Jean-François Parot

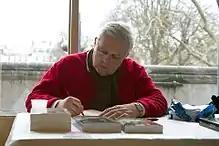
Jean-François Parot

Jean-François Parot (27 June 1946 Paris – 23 May 2018 Missillac) was a French diplomat and author of historical mysteries.